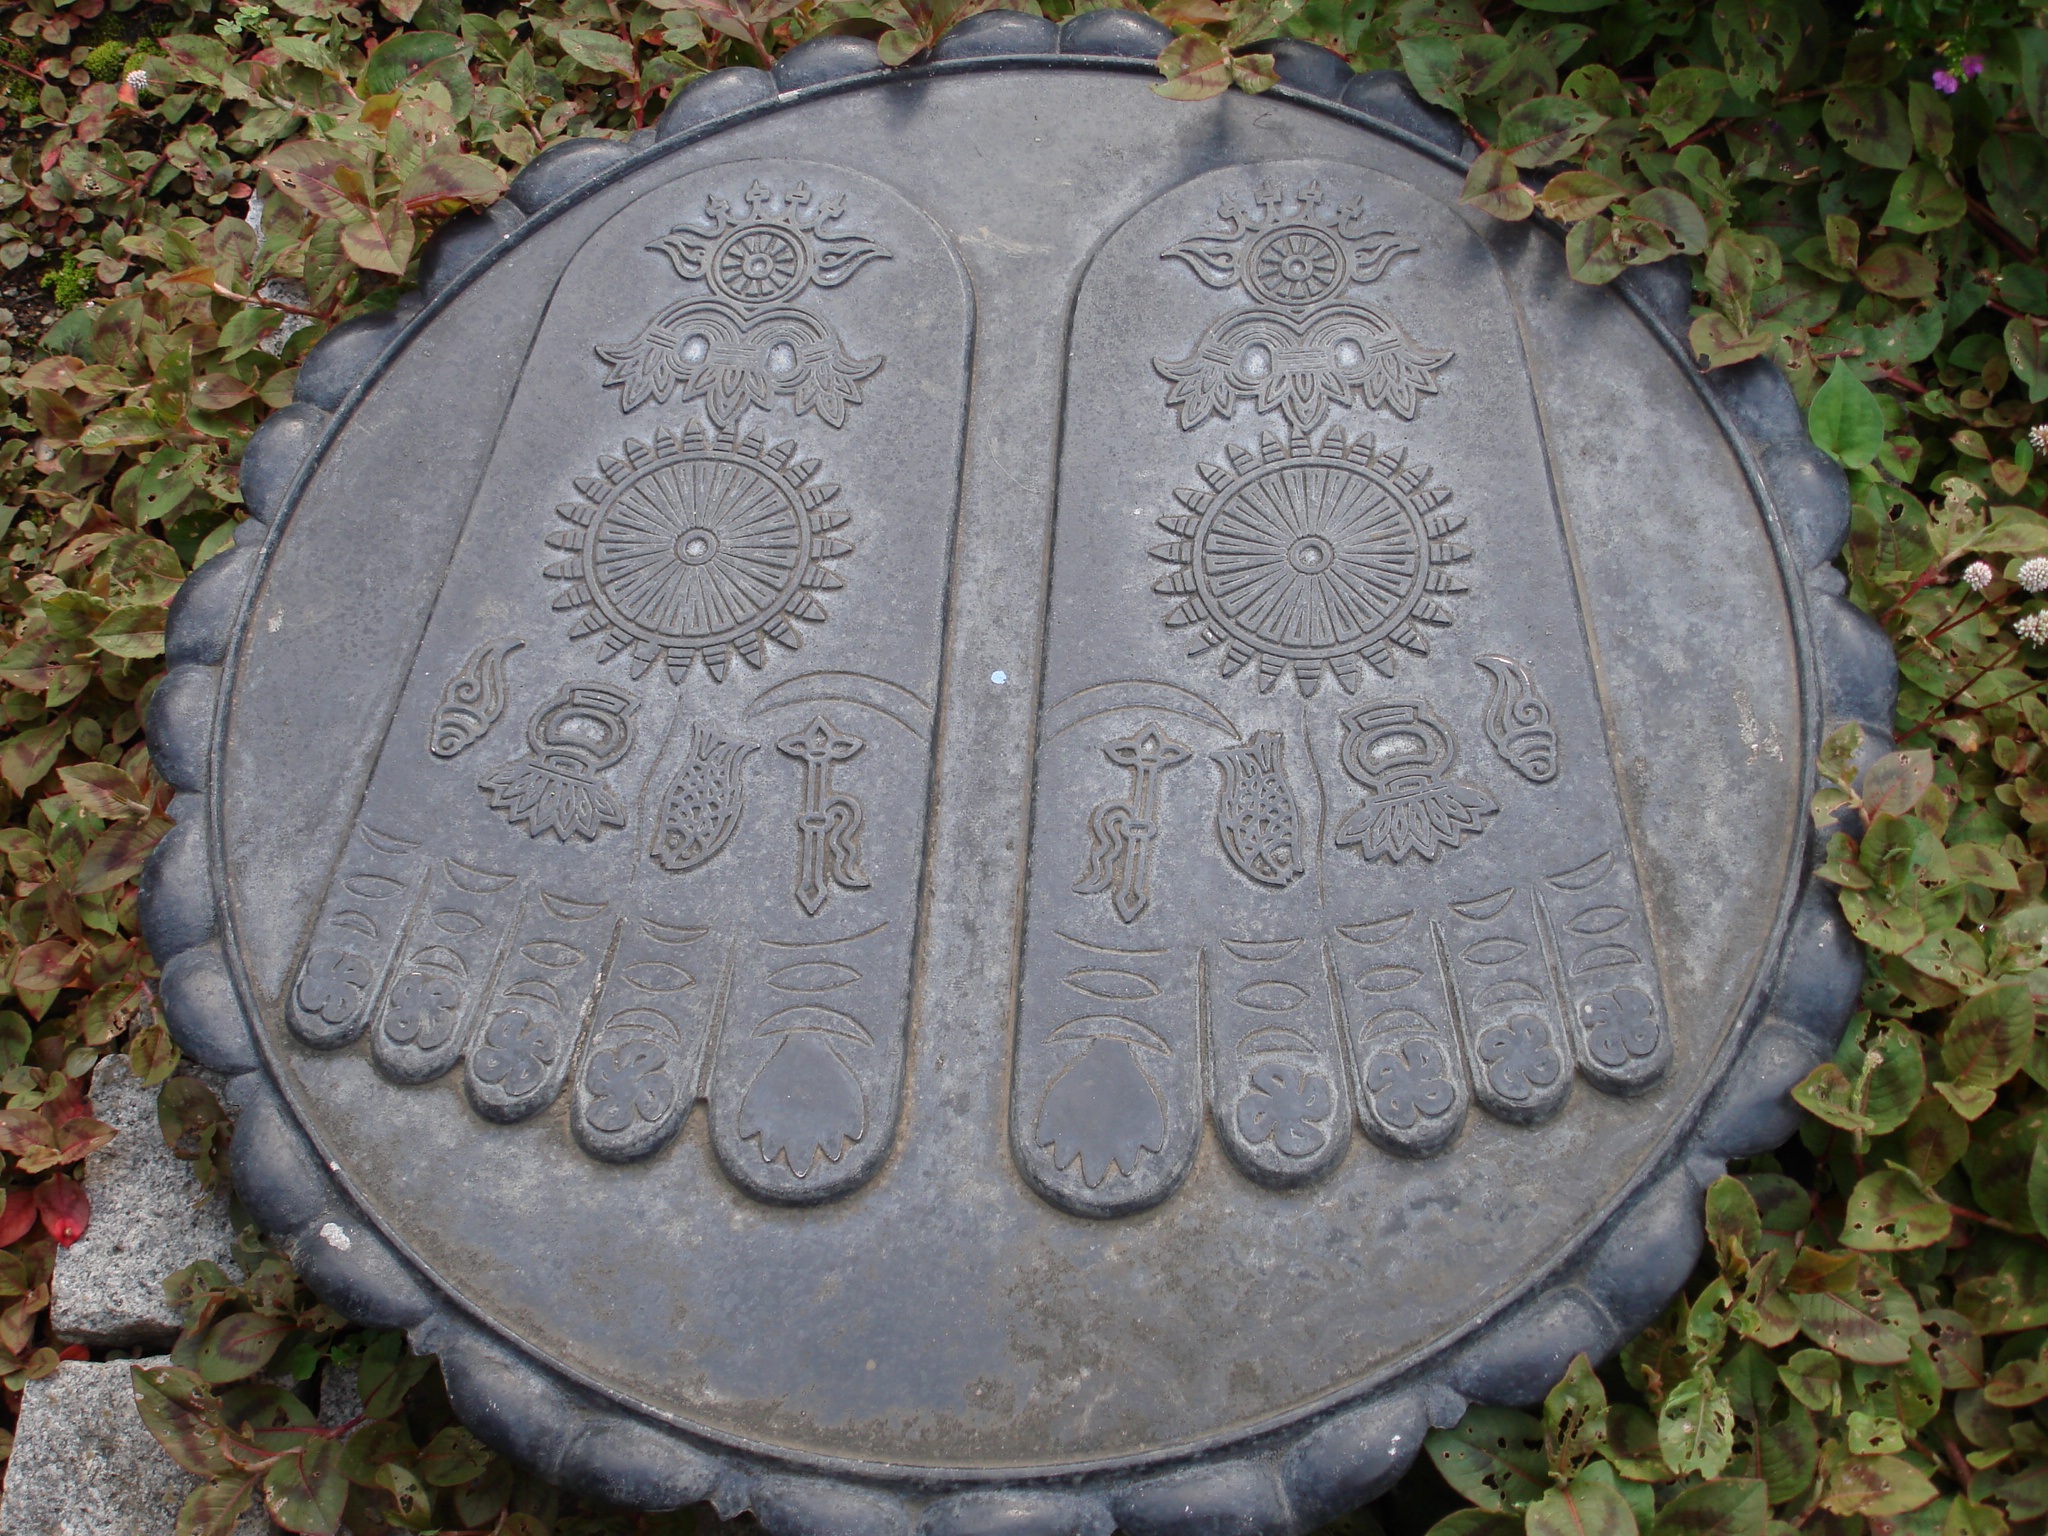
buddhism, religion, cemetery, grave, memorial, headstone, buddha, stele, stone carving, manhole cover, nonbuilding structure